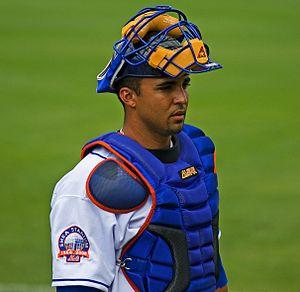
Gustavo Eduardo Molina est un receveur des Ligues mineures et des Ligues majeures de baseball. Il joue 26 matchs dans la Ligue majeure de baseball de 2007 à 2011.